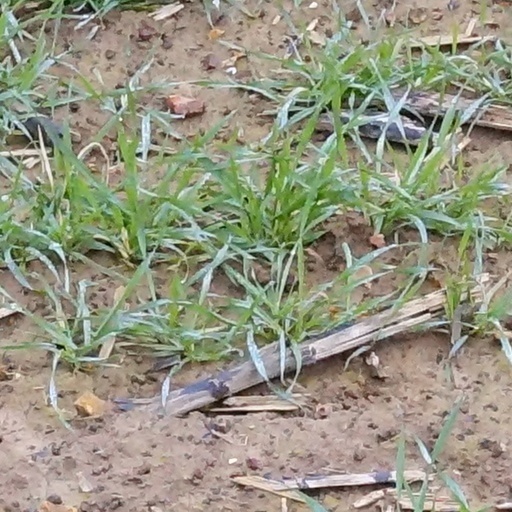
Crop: wheat